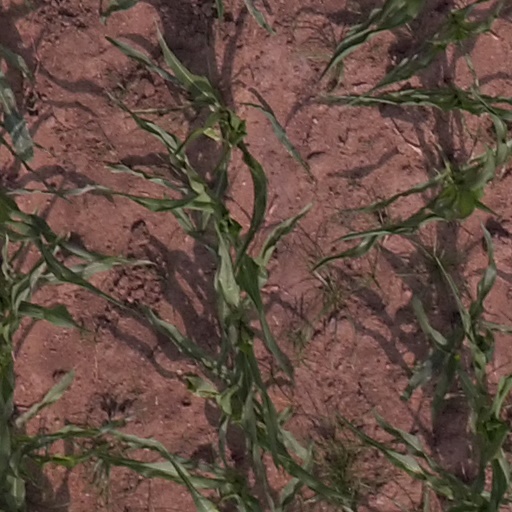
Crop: maize; corn